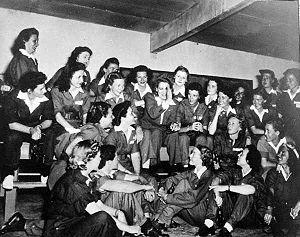
Le Women Airforce Service Pilots, ou Service de pilotes féminines de l'Armée de l'air, est une organisation para-militaire pionnière rassemblant des femmes pilotes civiles, employées par la United States Army Air Forces, pendant la Seconde Guerre mondiale. Elle rassemble le 5 août 1943 deux escadrons créés un an auparavant : le Women’s Flying Training Detachment et le Women's Auxiliary Ferrying Squadron. L'unité compte alors mille membres. Elle est dissoute le 20 décembre 1944.